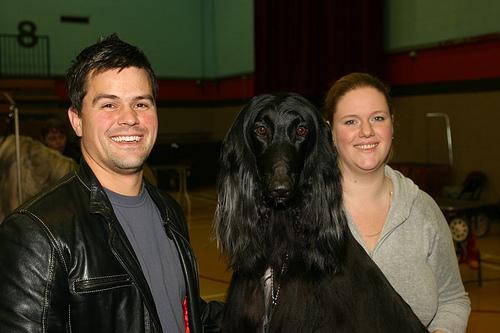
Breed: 222-n000013-Afghan_hound